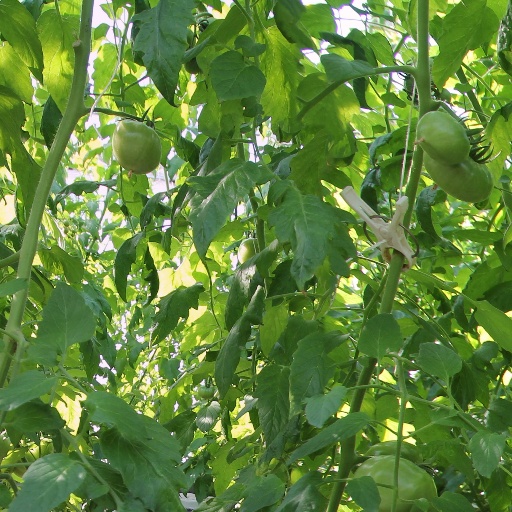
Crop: tomato